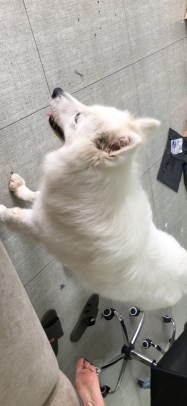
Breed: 2192-n000088-Samoyed